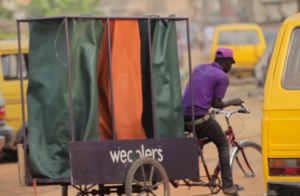
Bilikiss Adebiyi ou Bilikiss Adebiyi Abiola, née en 1983, est une entrepreneuse nigériane PDG d'une entreprise de recyclage, à Lagos.